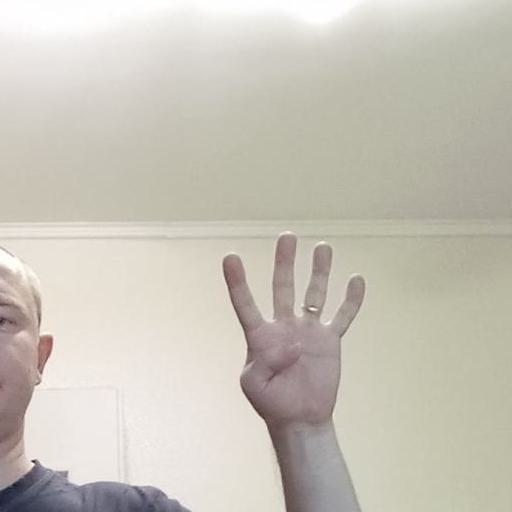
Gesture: four